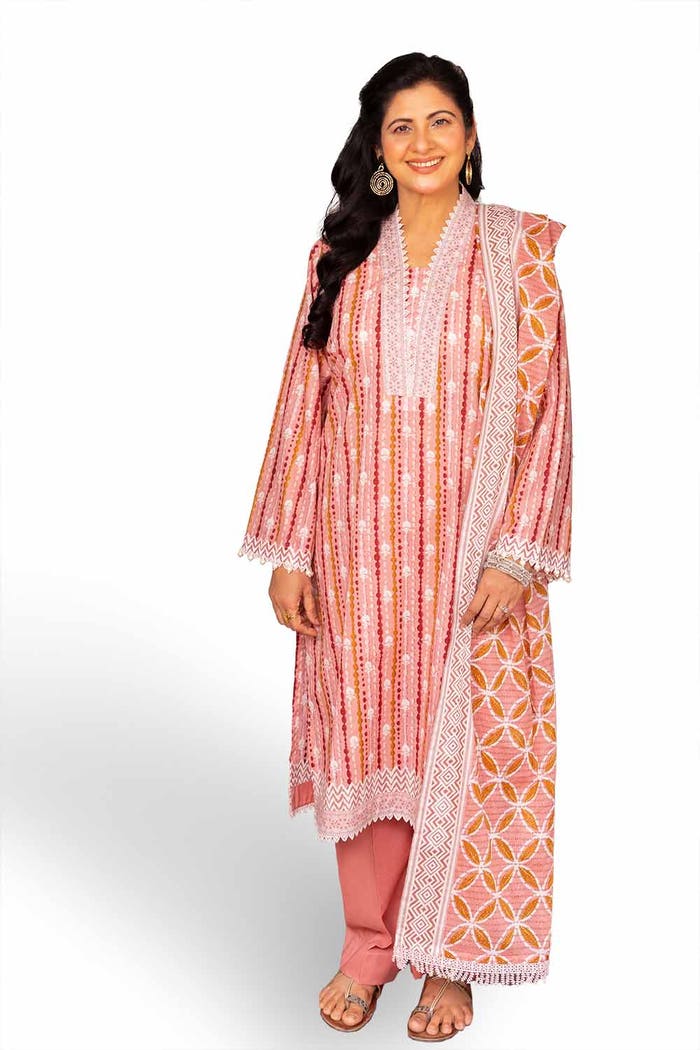
pink kashmir print cotton suit